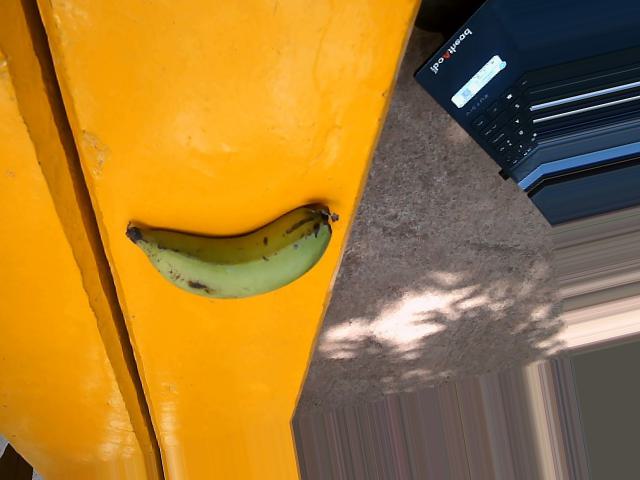
Label: Raw_Banana